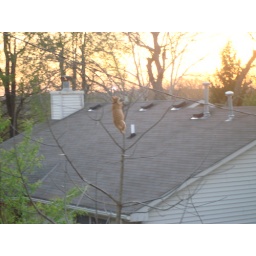
that would be our cat in the tree